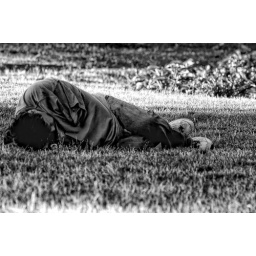
Many people young and old, families living in the park - a tee-shirt for a blanket, wet grass for a pillow